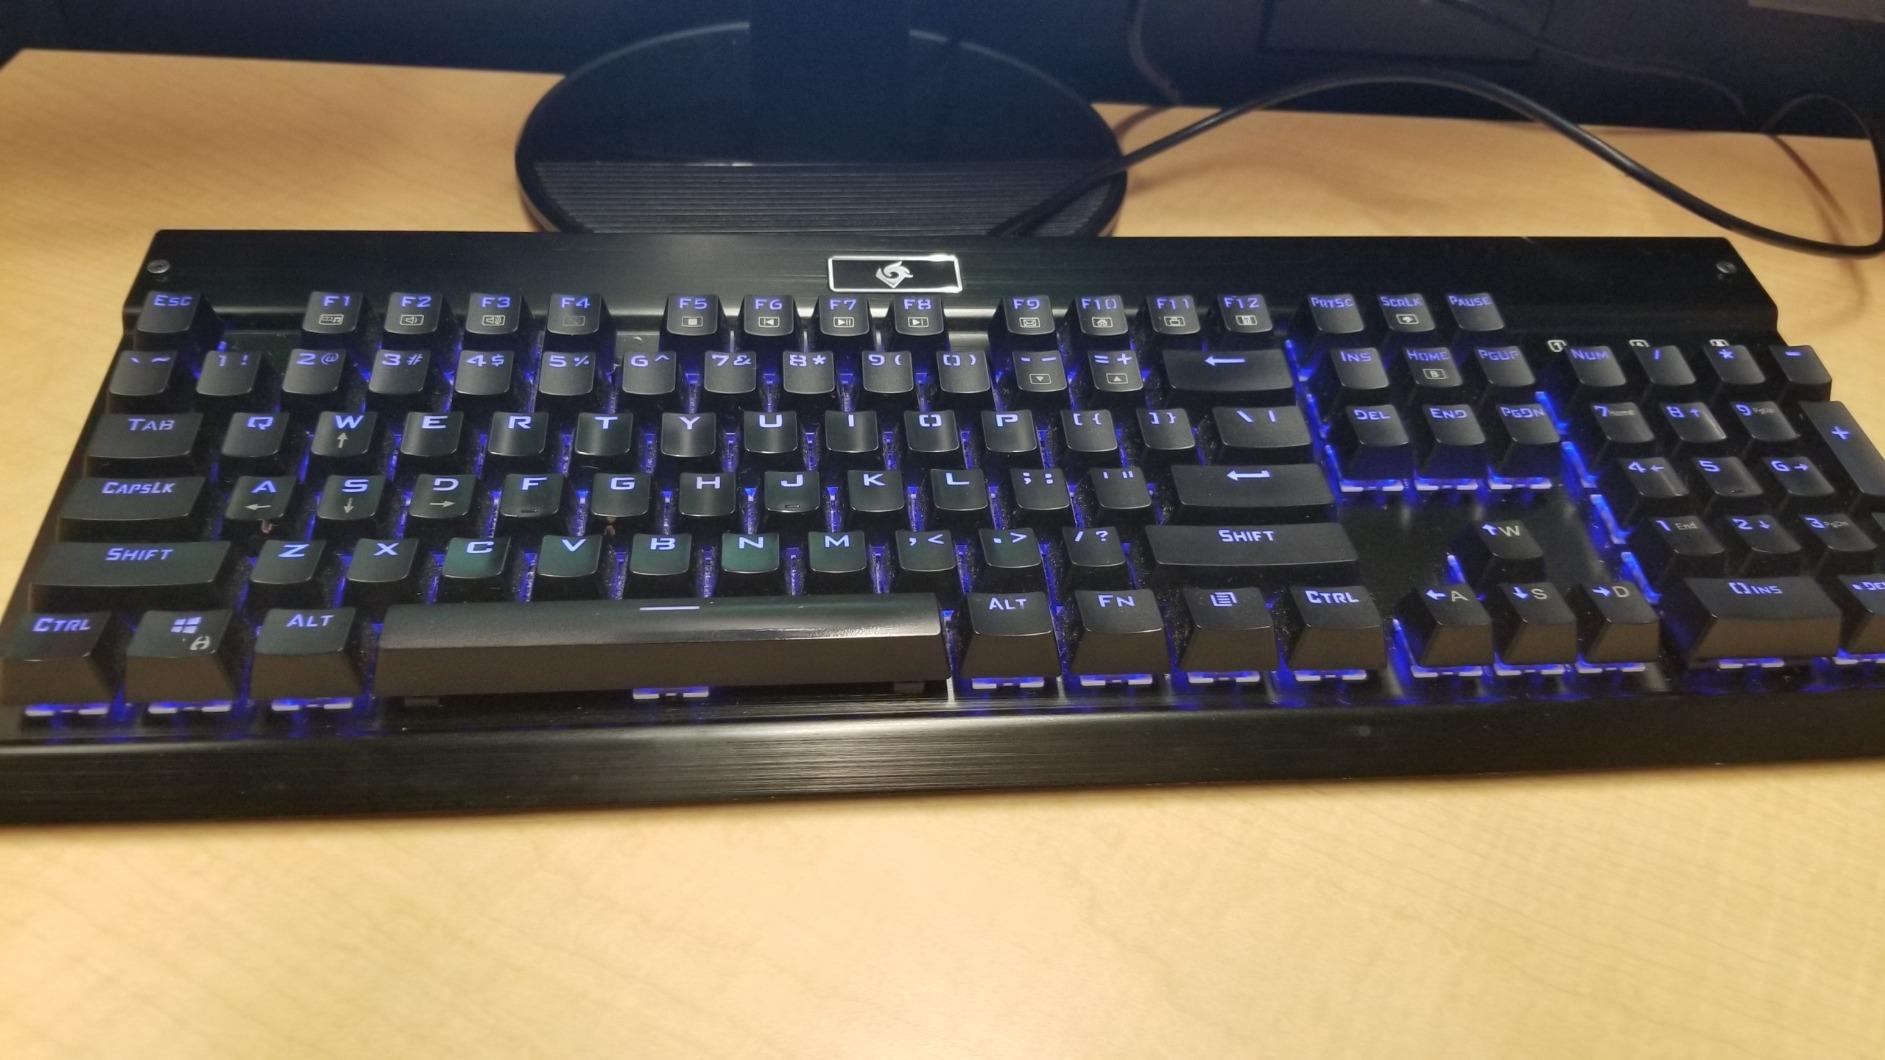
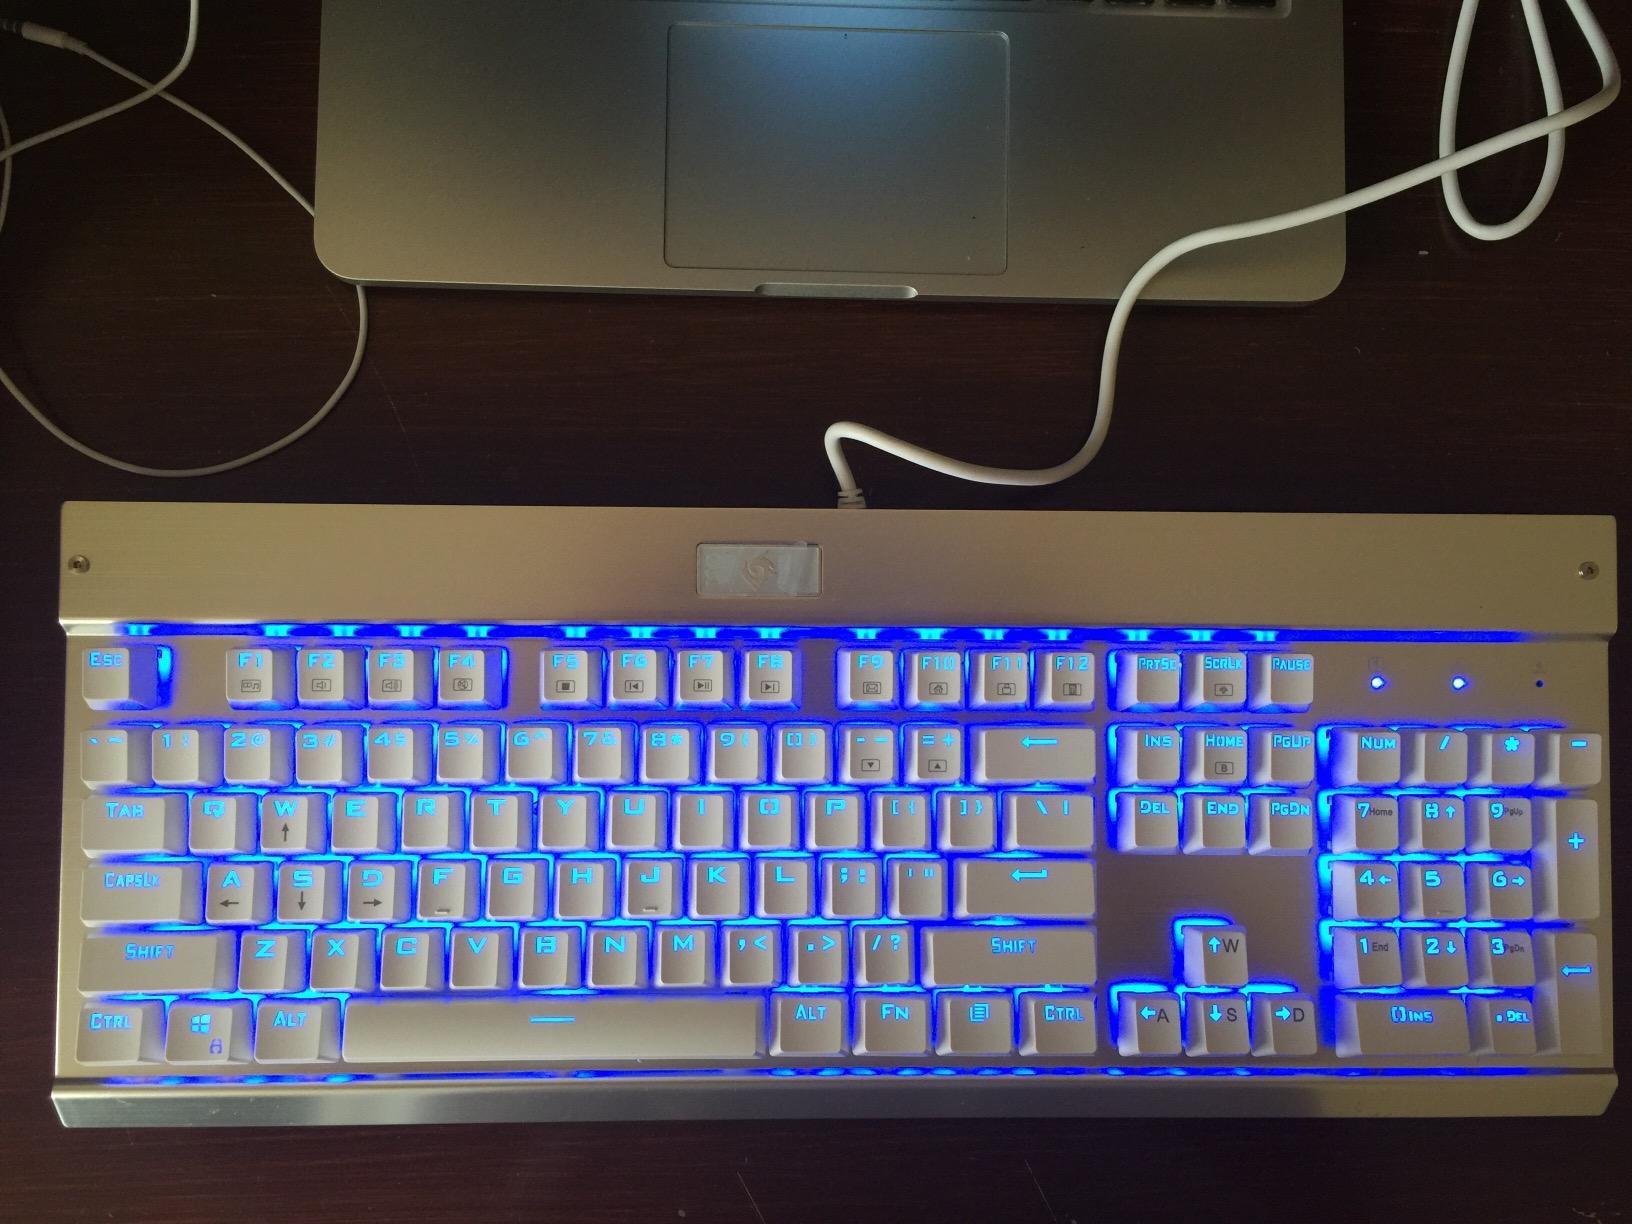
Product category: keyboard
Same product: no